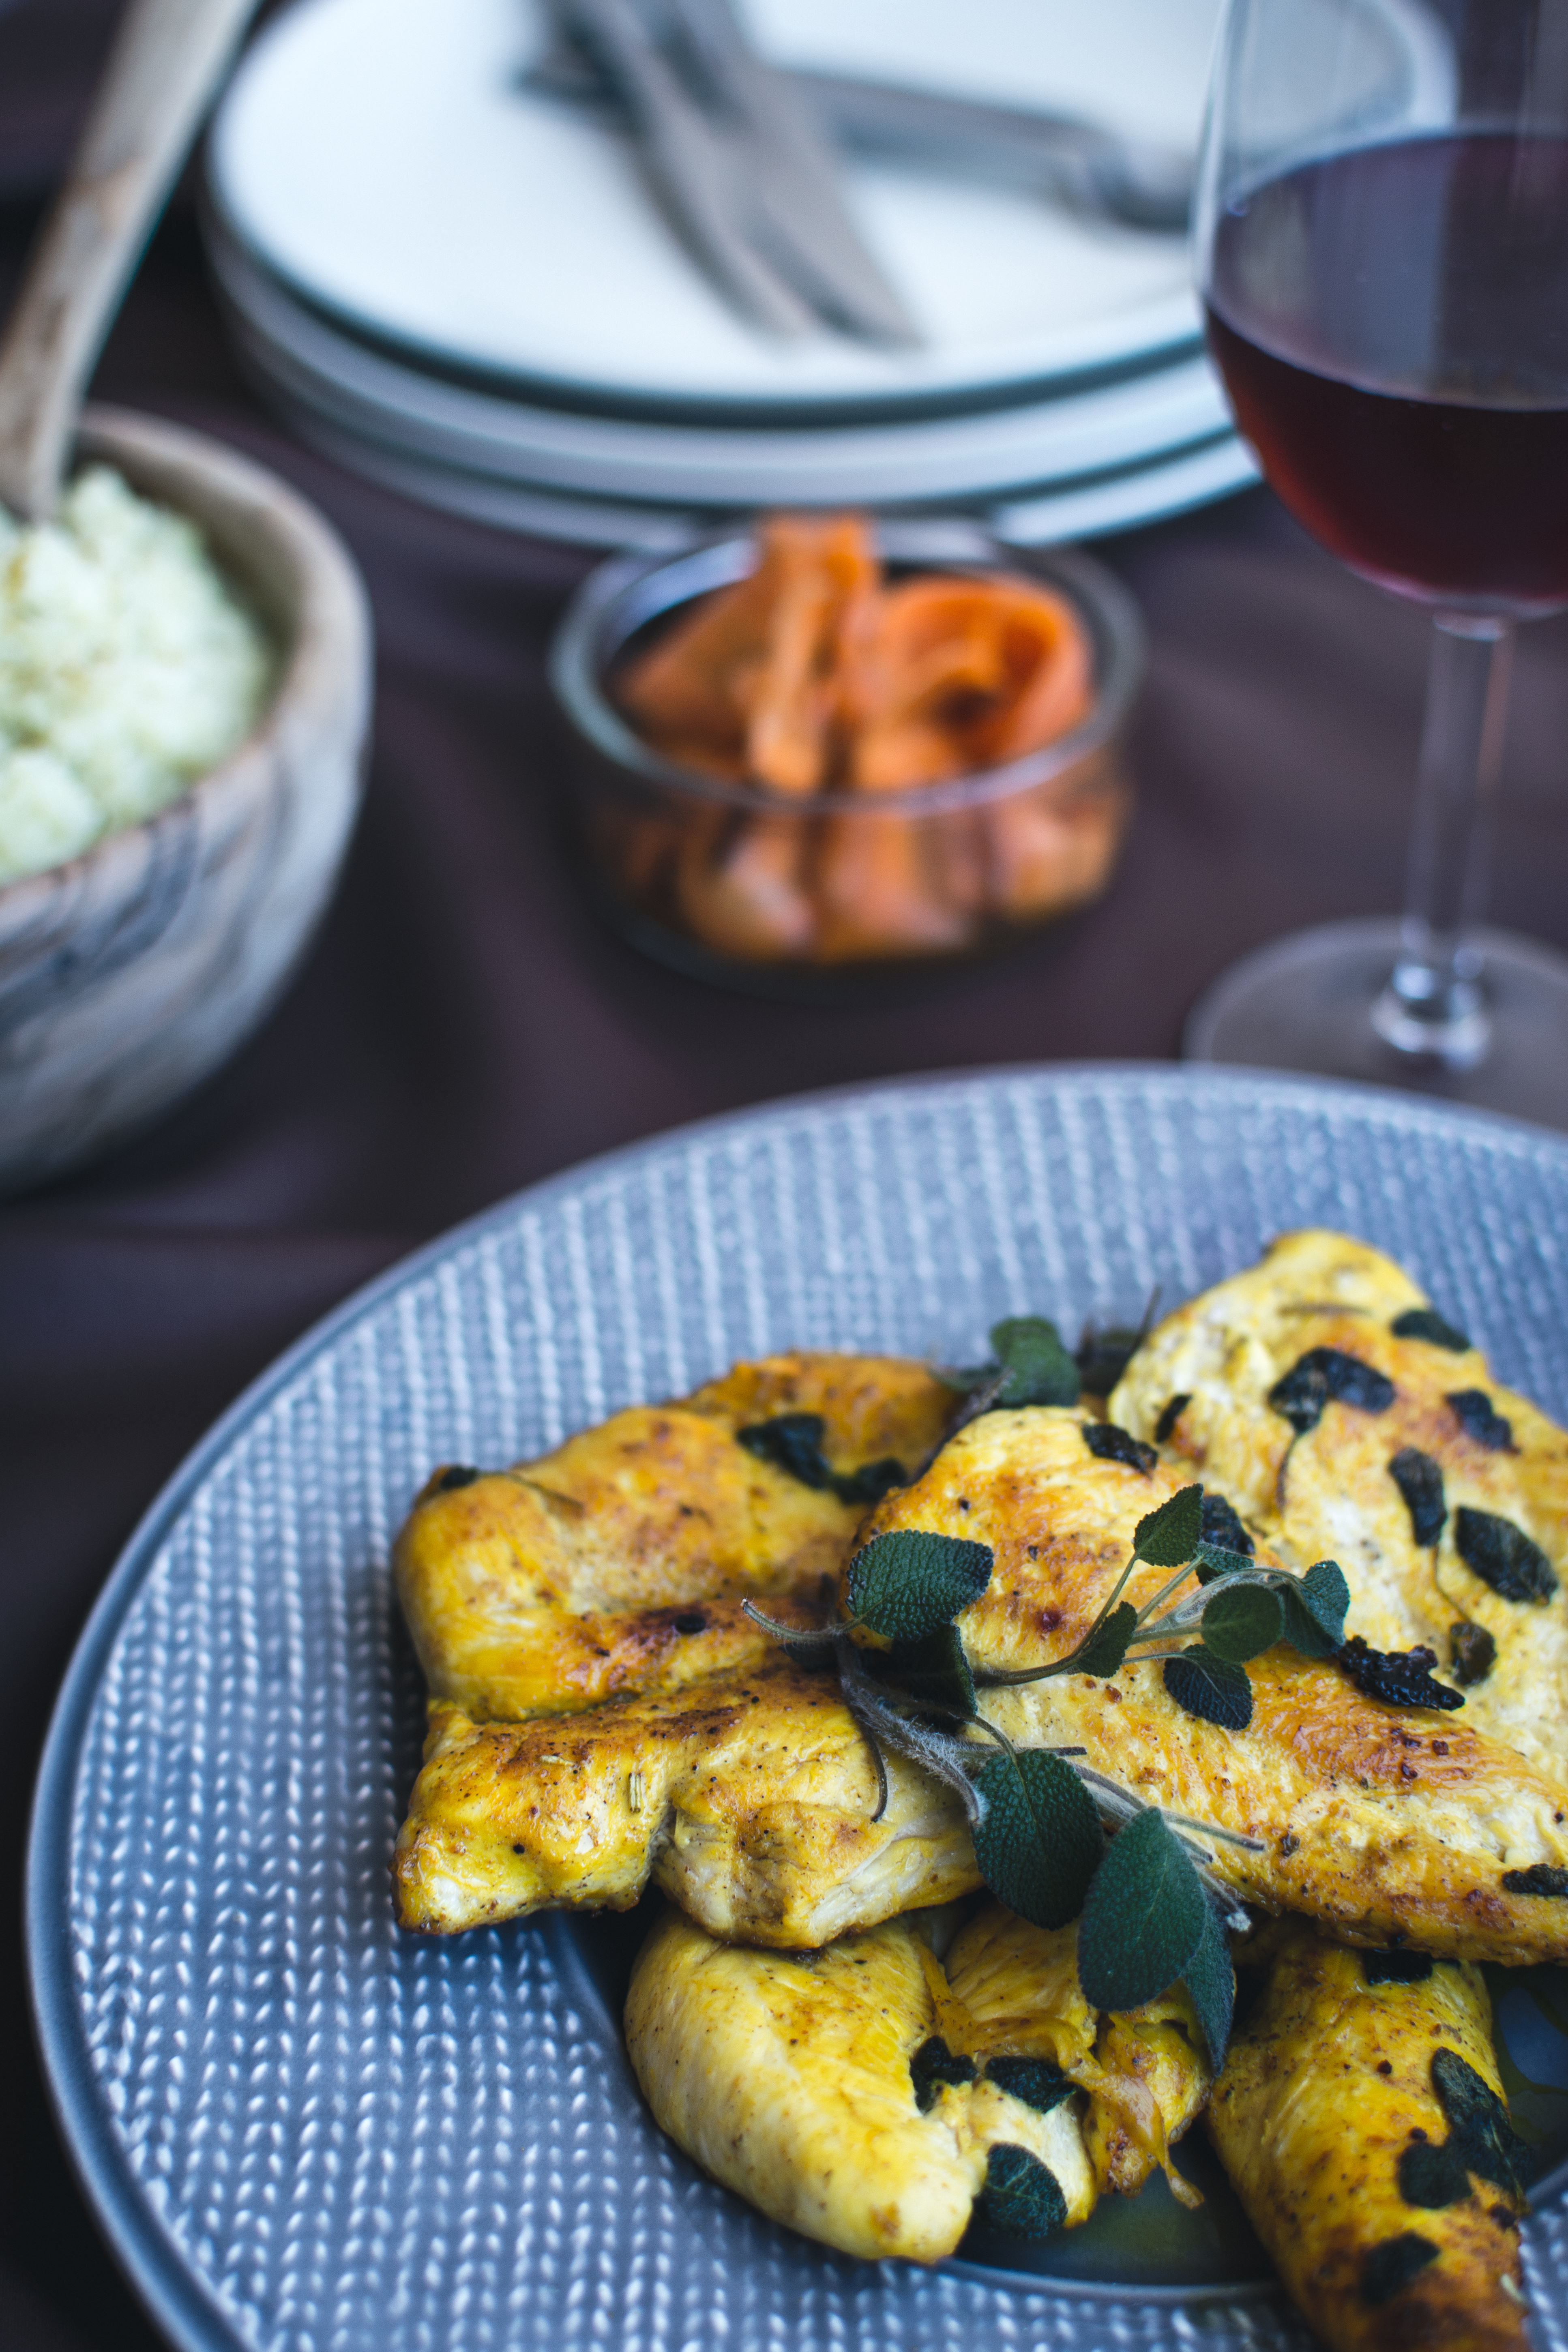
dish, food, cuisine, ingredient, produce, staple food, brunch, recipe, vegetarian food, fritter, meal, breakfast